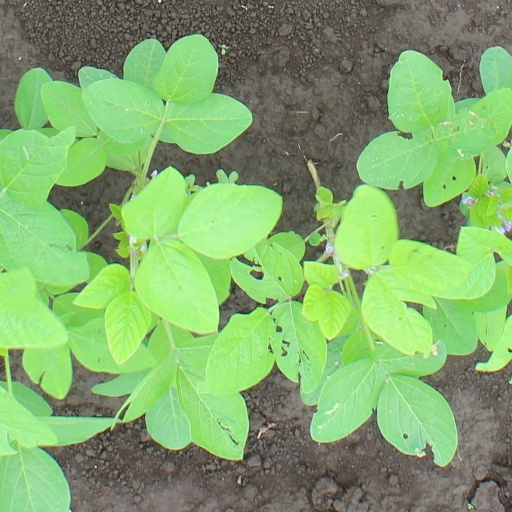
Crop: soybean